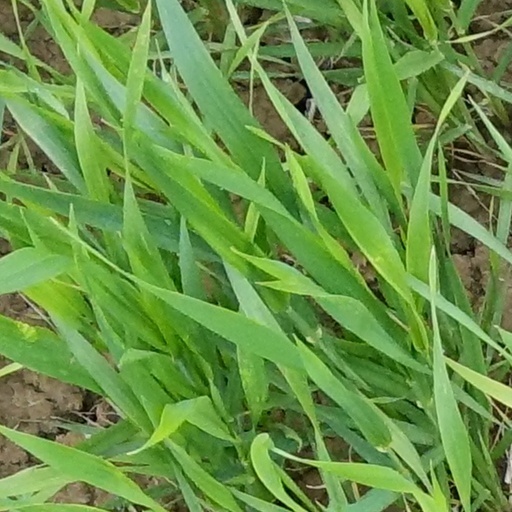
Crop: wheat